Tsyrkuny

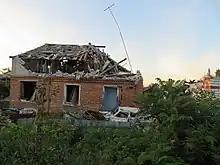
A damaged house in Tsyrkuny as the result of a battle. July 2022

On 24 February 2022, the village was occupied by the Russian Armed Forces, after which it became a stronghold for tank attacks on Kharkiv and artillery shelling of the Pivtsyncha Saltivka district. Russian media outlets present this as if the Ukrainian Armed Forces were shelling the village for no reason, ignoring the fierce fighting near the Kharkiv bypass. Residents are not allowed to evacuate to the territory controlled by Ukraine, and the delivery of humanitarian aid from there is also blocked. Instead, Russian military personnel are offering residents to evacuate to the occupying country. The Russian occupiers lost control of the village on 7 May 2022.The shelling of the village continued later.